Yellow pine

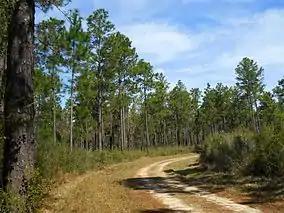
Southern yellow pines in De Soto National Forest

In the Southern United States, yellow pines can refer to one of the native species: loblolly, longleaf, shortleaf, or slash pines. These yellow pines grow very well in the acidic red clay soil found in most of the region. The wood from the southern yellow pines typically has a density value between when pressure treated. Yellow pine grows across the South and Mid-Atlantic regions, from Texas to New Jersey.